Philadelphia Eleven

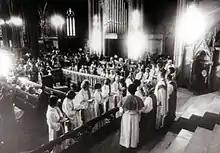
Ordination service at the Church of the Advocate

The ordination service was held on Monday, July 29, 1974, the Feast of Saints Mary and Martha, at the Church of the Advocate in Philadelphia, where Suzanne Hiatt served as deacon, and whose rector was civil rights advocate Paul Washington. Beginning at 11 o’clock in the morning, the service lasted for three hours. The eleven women serving as deacons presented themselves to Bishops Corrigan, DeWitt, and Welles, who ordained them as priests.